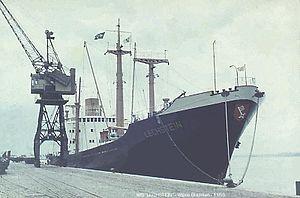
Atlas Werke était une entreprise allemande de construction navale, située à Brême.